Spanish Texas

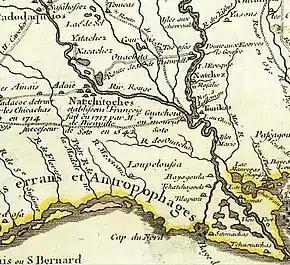
The first map to depict an Adaes (Adaie) settlement, shown to the west of a cluster of Natchitoches villages, was drawn in 1718 by Guillaume Delisle.

At the same time, the French were building a fort in Natchitoches to establish a more westward presence. The Spanish countered by founding two more missions just west of Natchitoches, San Miguel de los Adaes and Dolores de los Ais. The missions were located in a disputed area; France claimed the Sabine River to be the western boundary of Louisiana, while Spain claimed the Red River was the eastern boundary of Texas, leaving an overlap of .